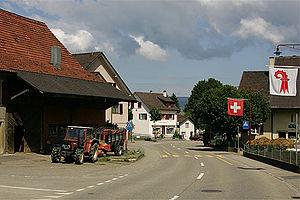
Rue principale de Wahlen